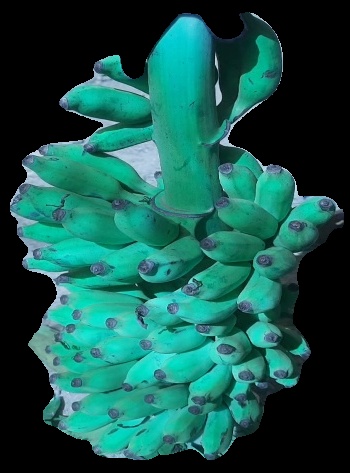
Variety: elakki-bale
Grade: grade3